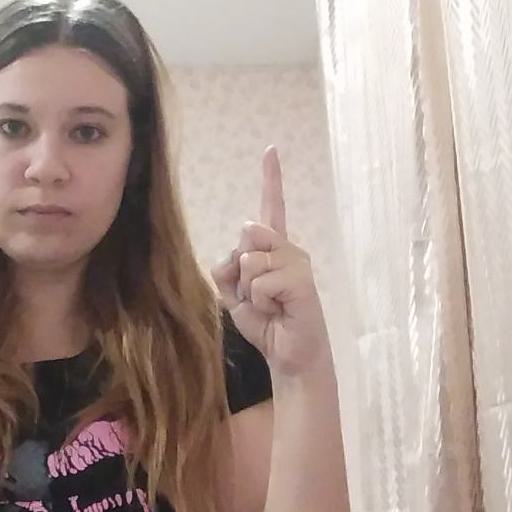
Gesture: one